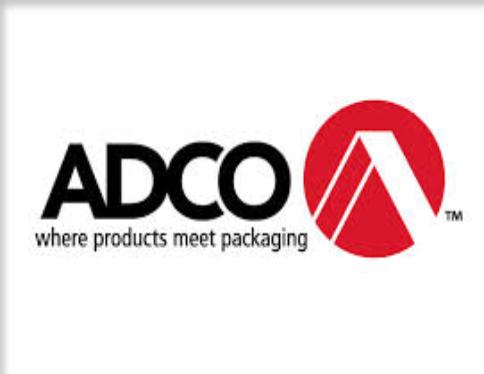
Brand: ADCO
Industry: Necessities